Natalio Cirilo Banegas

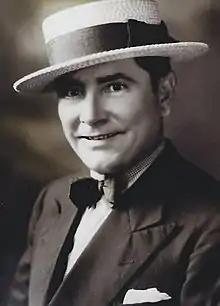
Natalio Cirilo Banegas, circa 1933

Natalio Cirilo Banegas (9 July 1893 - 14 May 1967), also known popularly by the nicknames Don Nata, Don Nata Banegas, Benegas and Trapiche, was an Argentine jockey, steeplechase jockey, horse trainer and owner of thoroughbred horses, an emblematic figure in the horse racing history of Argentina and of the City of Rosario during the golden age of equestrianism in the first half of the 20th century. He received the highest national and regional statistics (scores) of Argentina.